Polanen Castle

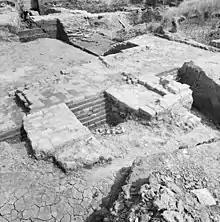
Tower west side

Polanen Castle was located on an island, or inner bailey of 42 by 29 m. The island was surrounded by a 12 m wide moat. On the northeast corner was a tower house or donjon built c. 1300. It measured 11.60 by 11.30 m, and on the inside 7.60 by 7.10 m, making the wall about 2 m thick at the foundation level. At the top the walls were still 1.30 m thick. It was at least 12 m high. The bricks used measured 29-30 * 13-14 * 5–7 cm.